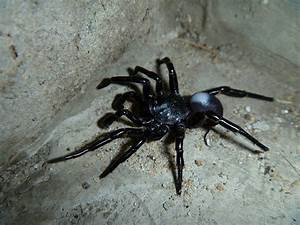
Label: spider